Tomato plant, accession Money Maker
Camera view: vertical (180 deg); turntable rotation: 240 degrees
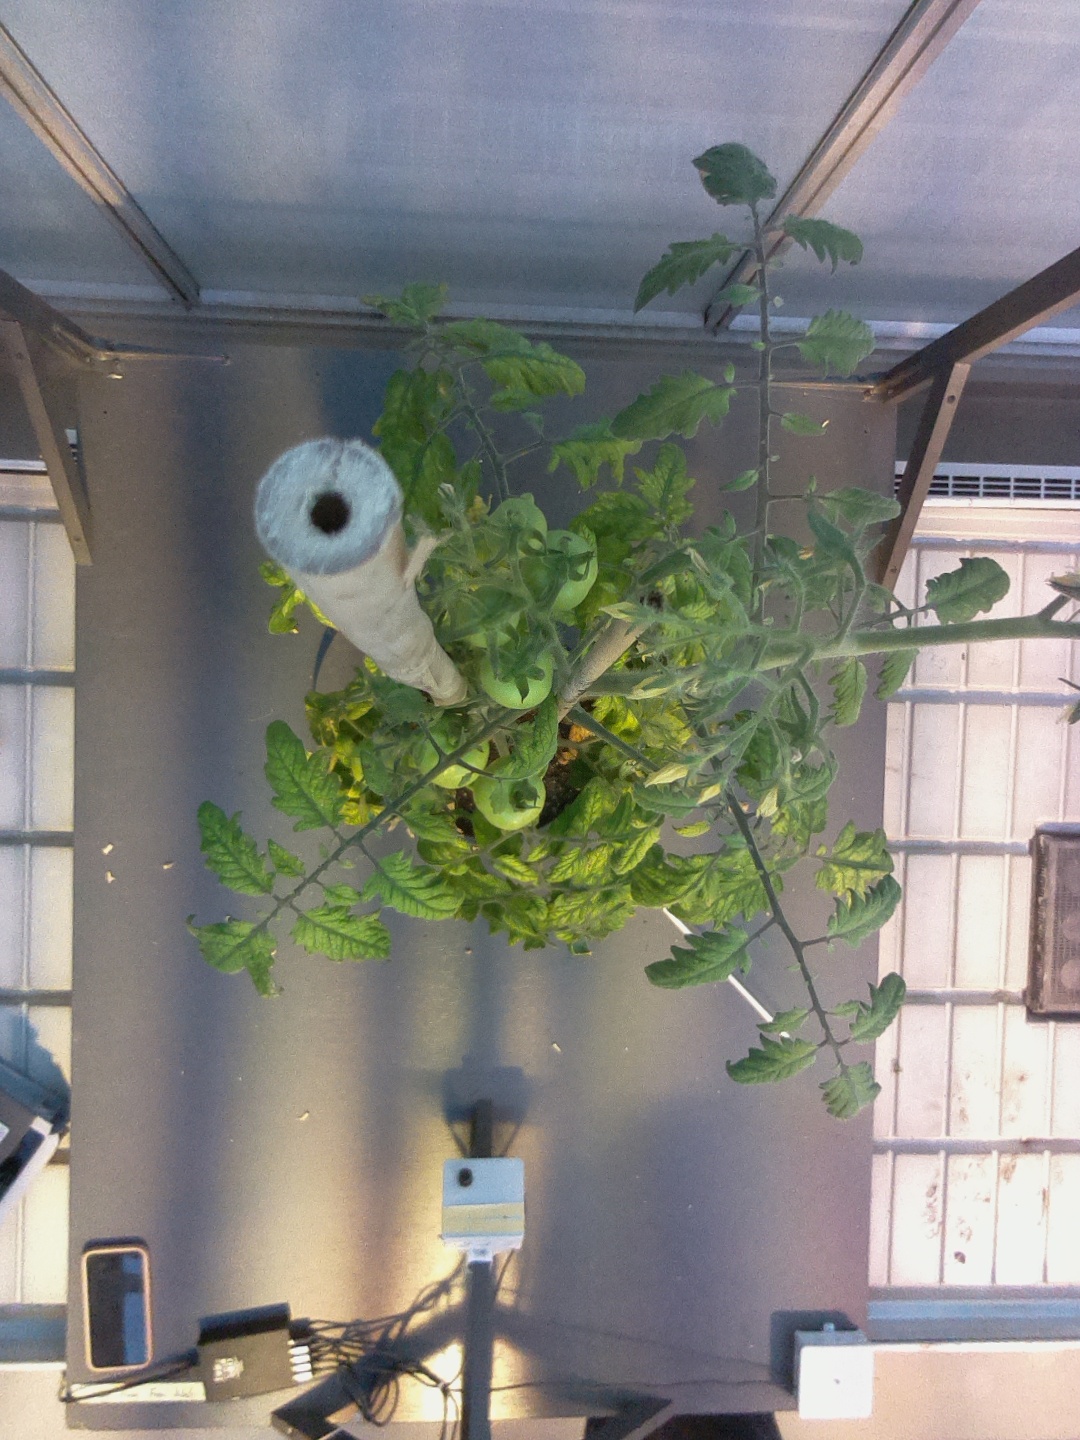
BBCH growth stage 75: 50%-60% of final fruit size